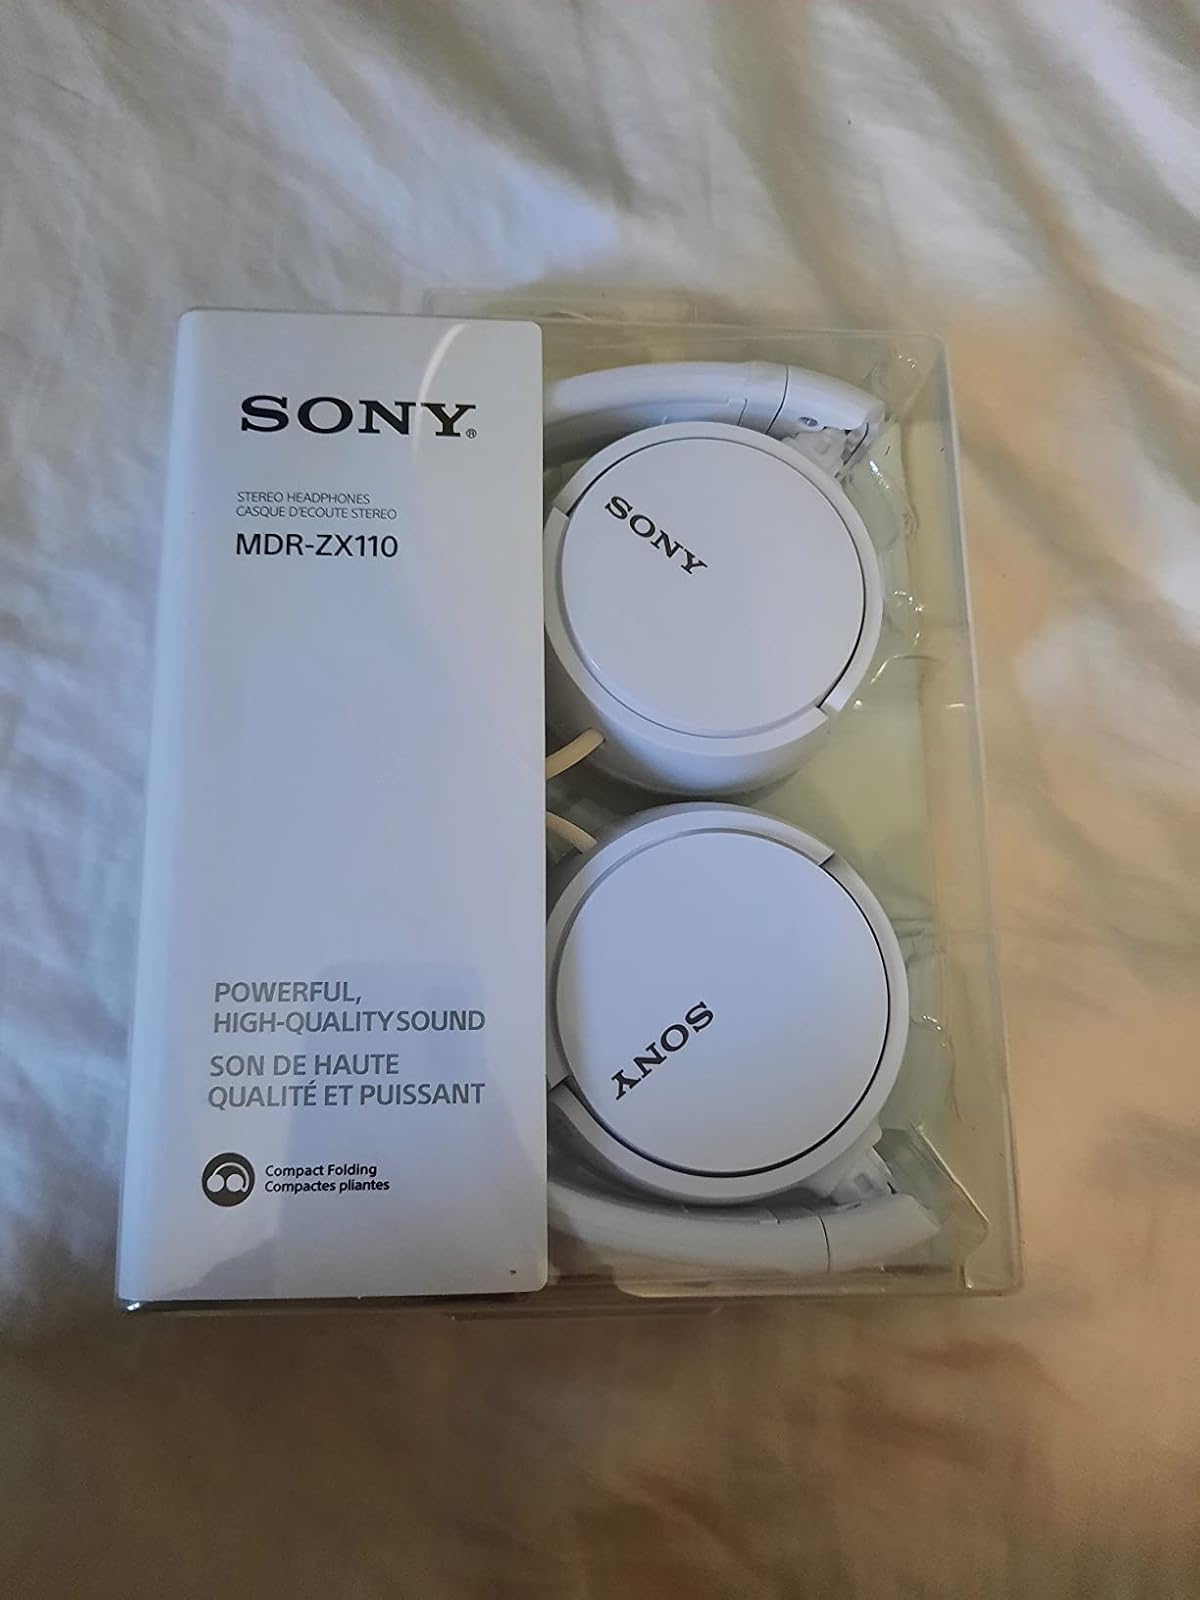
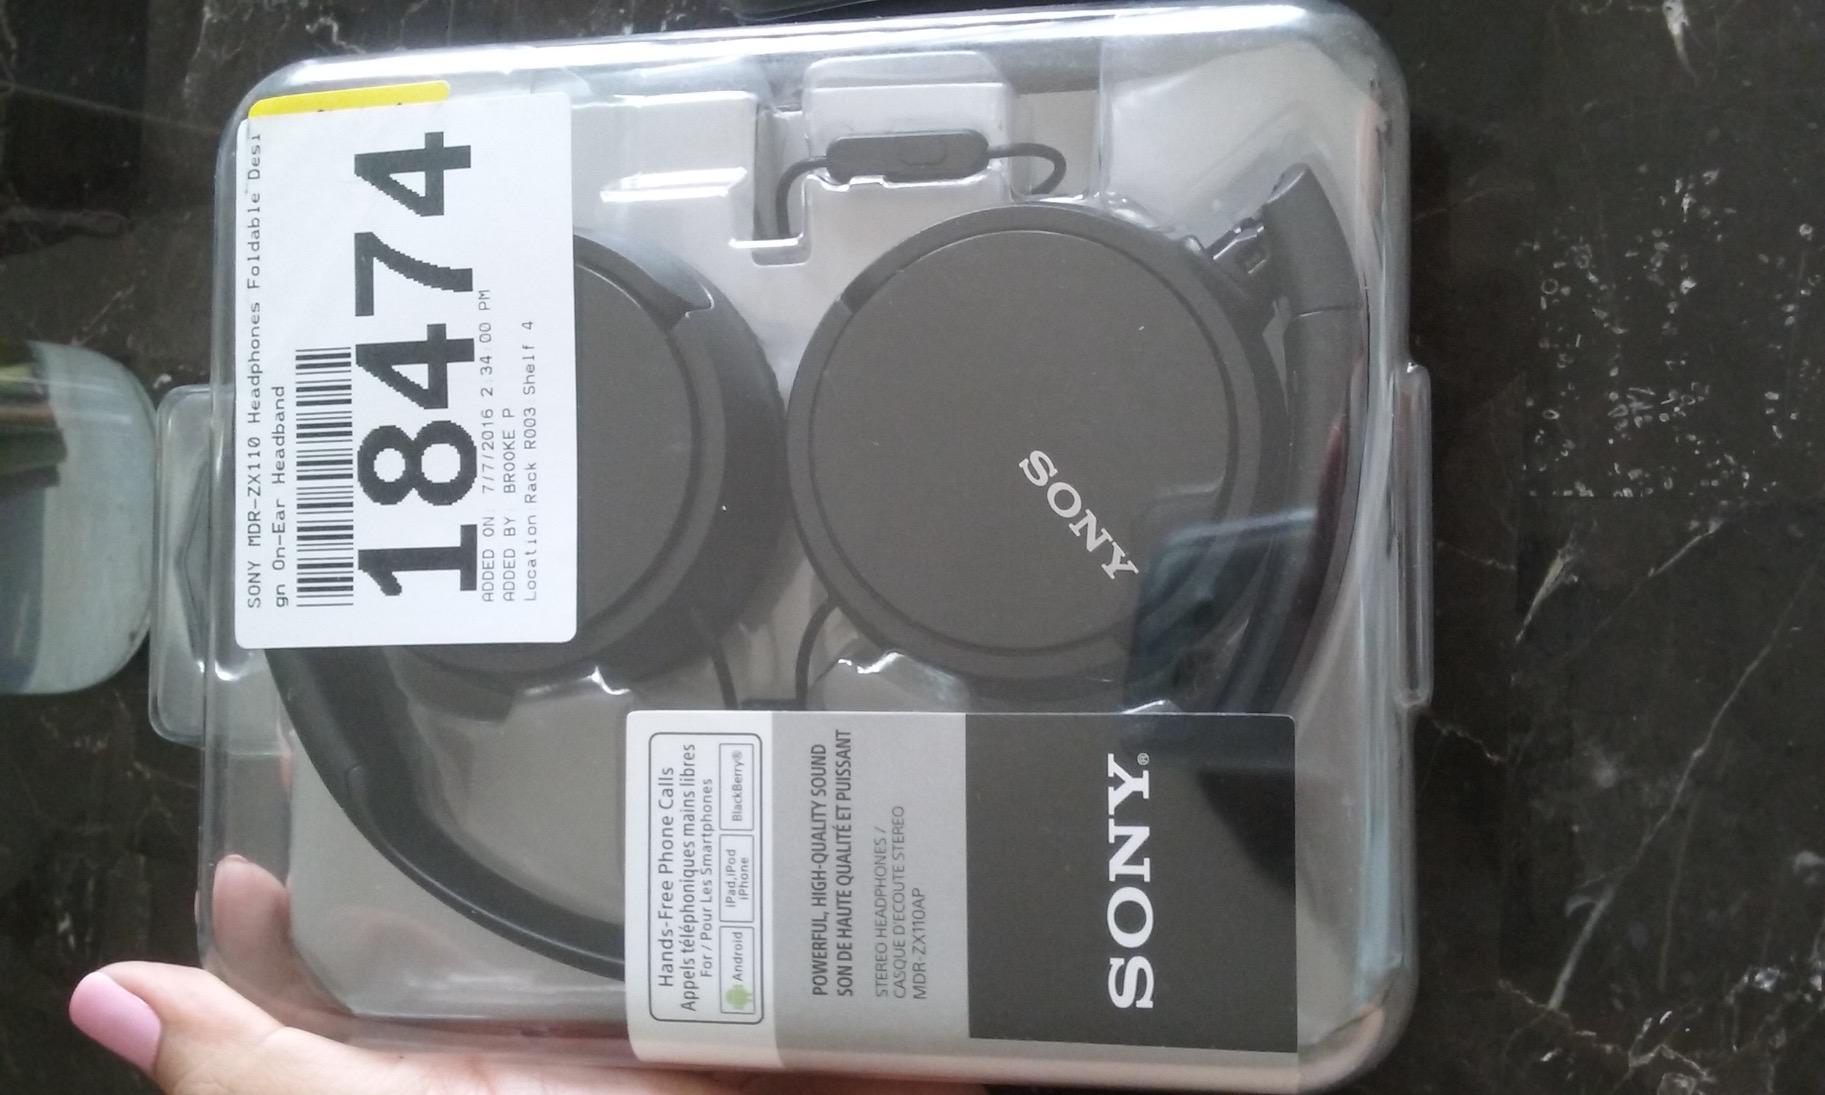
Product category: headphones
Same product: no